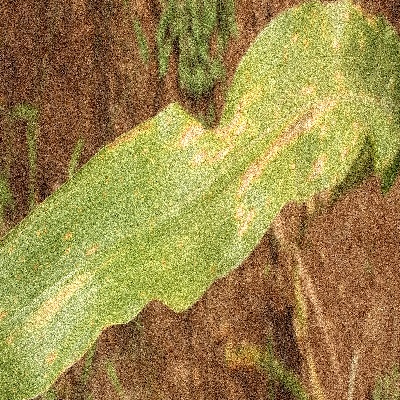
Label: Corn_(Maize)___Leaf_Spot